Dieter Sieger

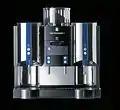
WMF Programat

Between 1964 and 1980, Sieger designed over 500 detached and terraced houses and housing estates. In the beginning, he carried out the marketing for the buildings himself. His breakthrough as an architect came in 1970 with a multi-award-winning terraced housing estate in Albachten. He also worked on large-scale projects such as NATO quarters and industrial/office buildings, including the Duravit factory in Meißen and Ritzenhoff's main office in Marsberg. Sieger also worked on projects in Greece, Spain, France, Saudi Arabia and the USA.